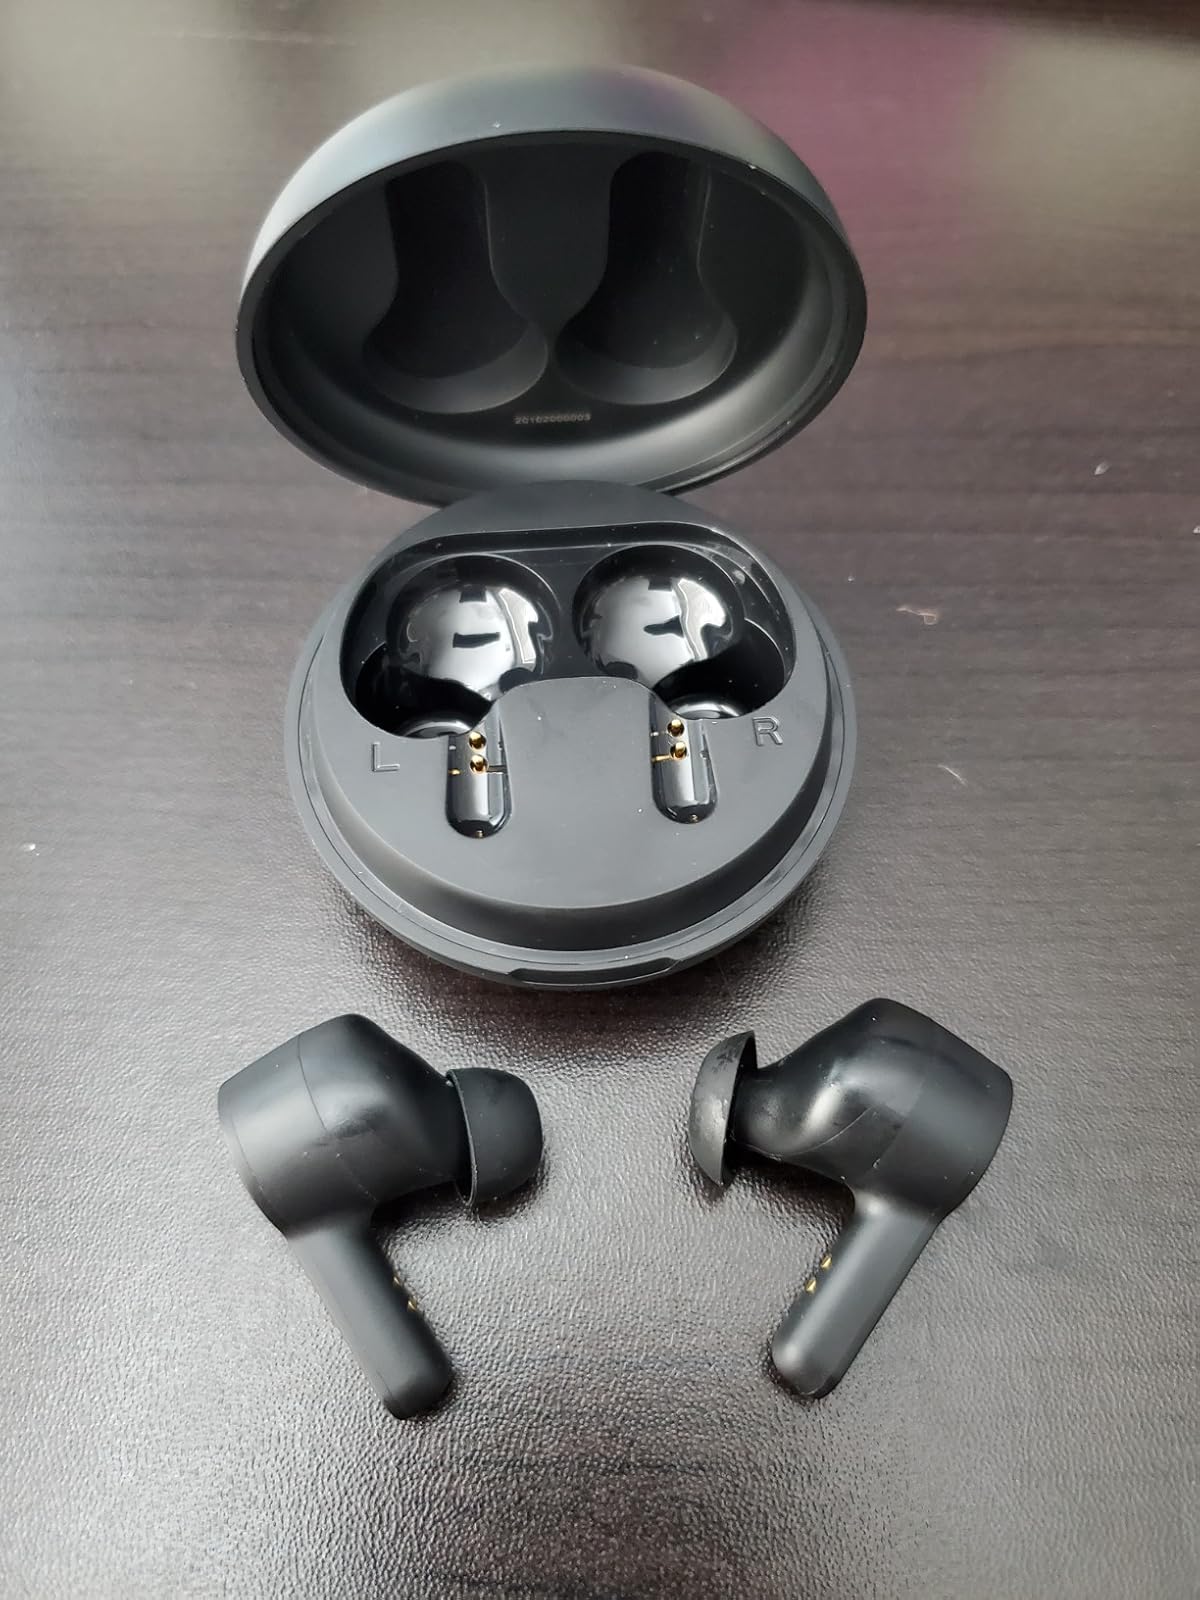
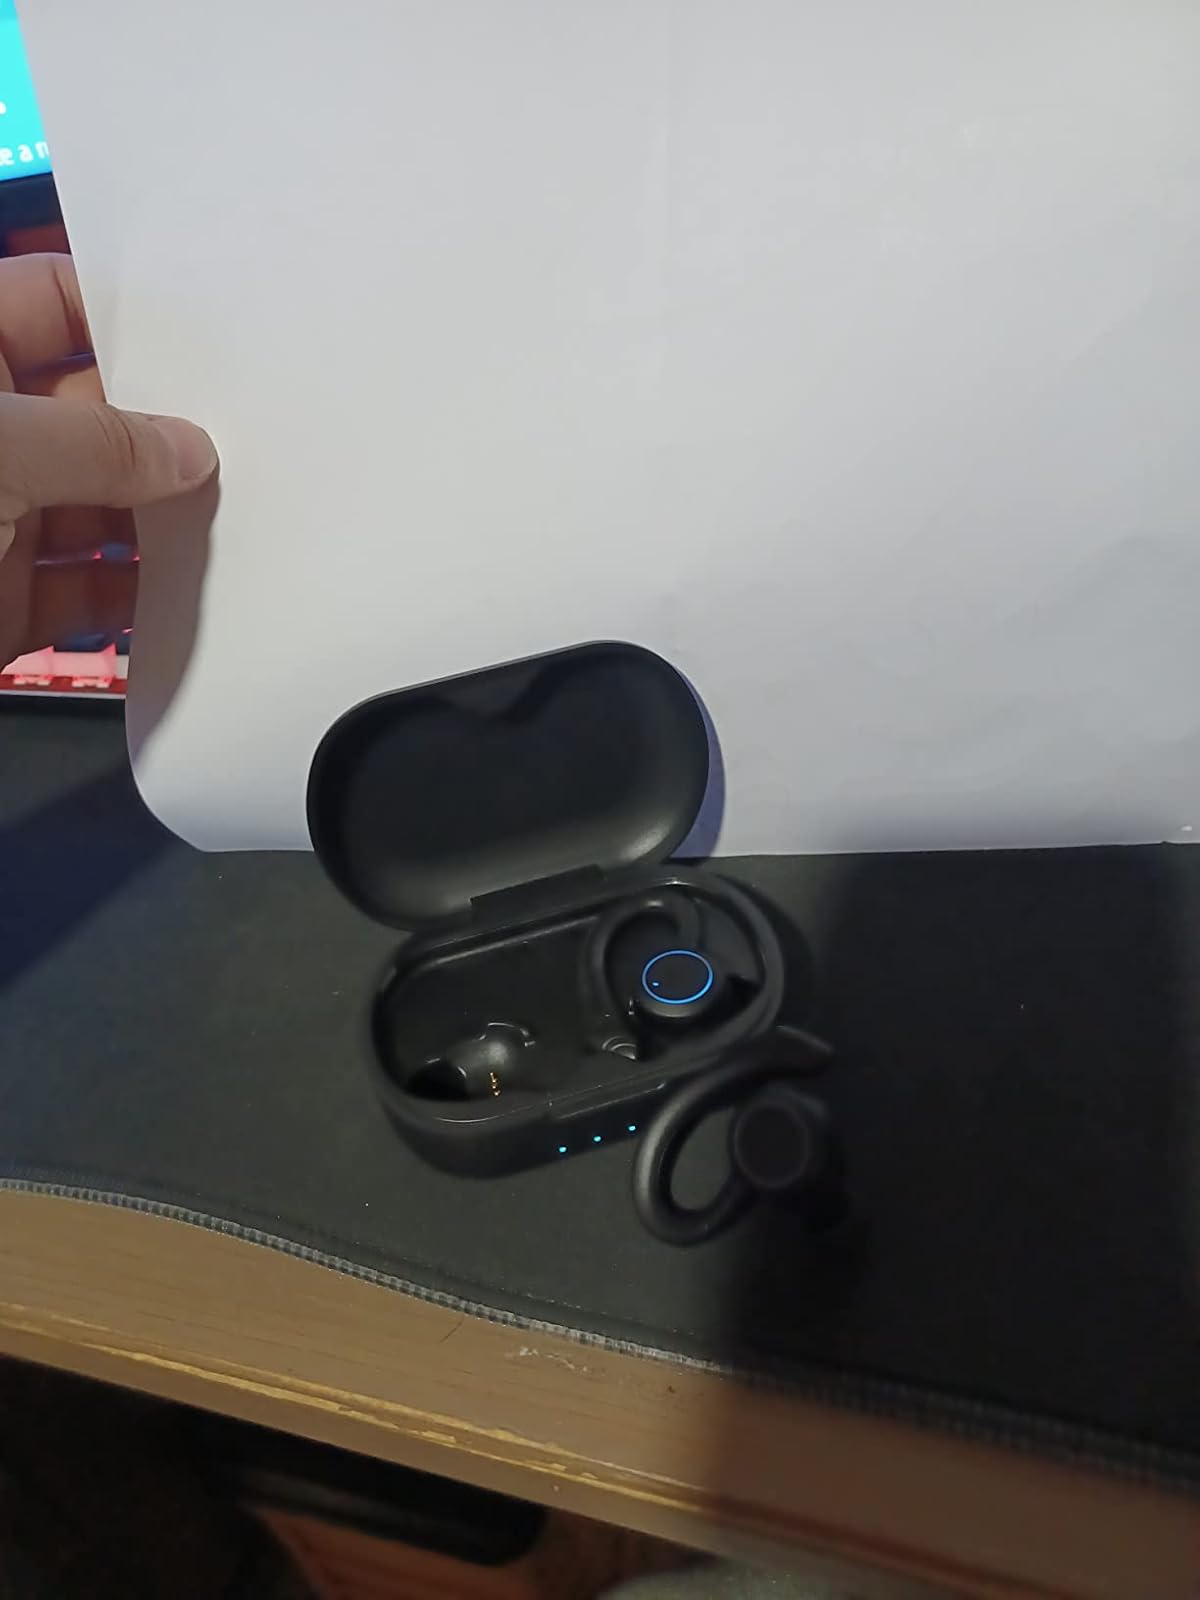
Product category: earbuds
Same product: no